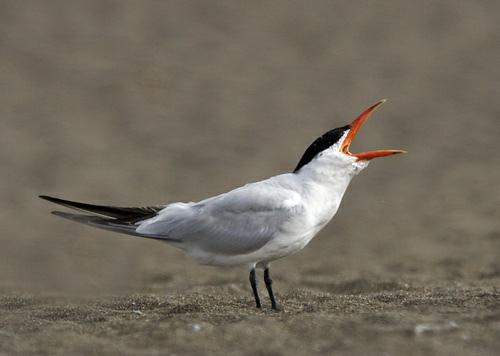
A photo of a caspian tern